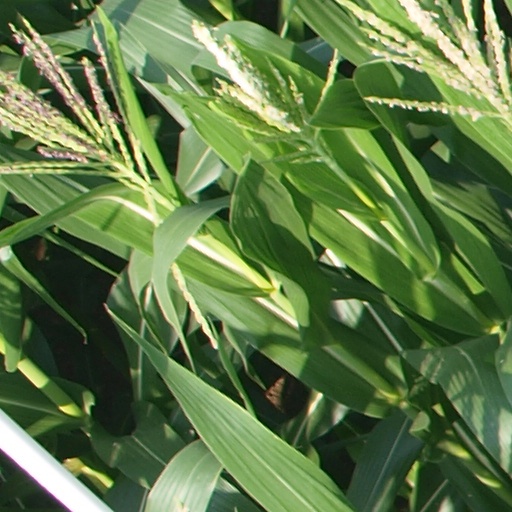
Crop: maize; corn